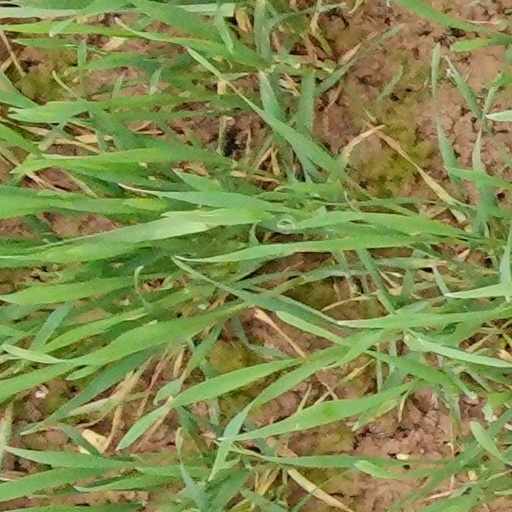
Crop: wheat